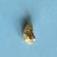
Maize quality: Bad